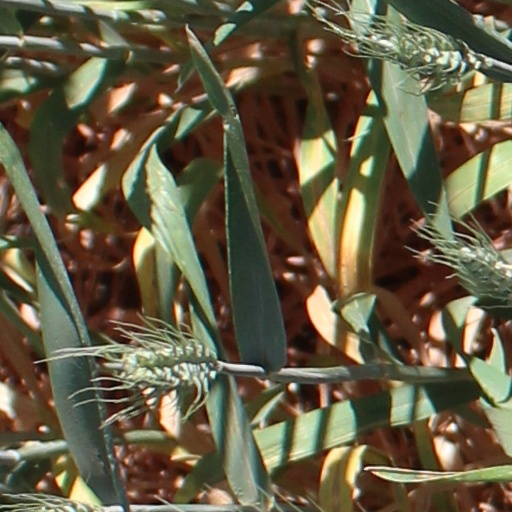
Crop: wheat